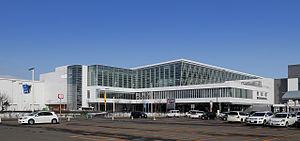
L'aéroport de Shin-Chitose est situé à 5 kilomètres au sud-sud-est de la ville de Chitose, près de Sapporo, sous-préfecture d'Ishikari, dans la préfecture d'Hokkaido, au Japon.